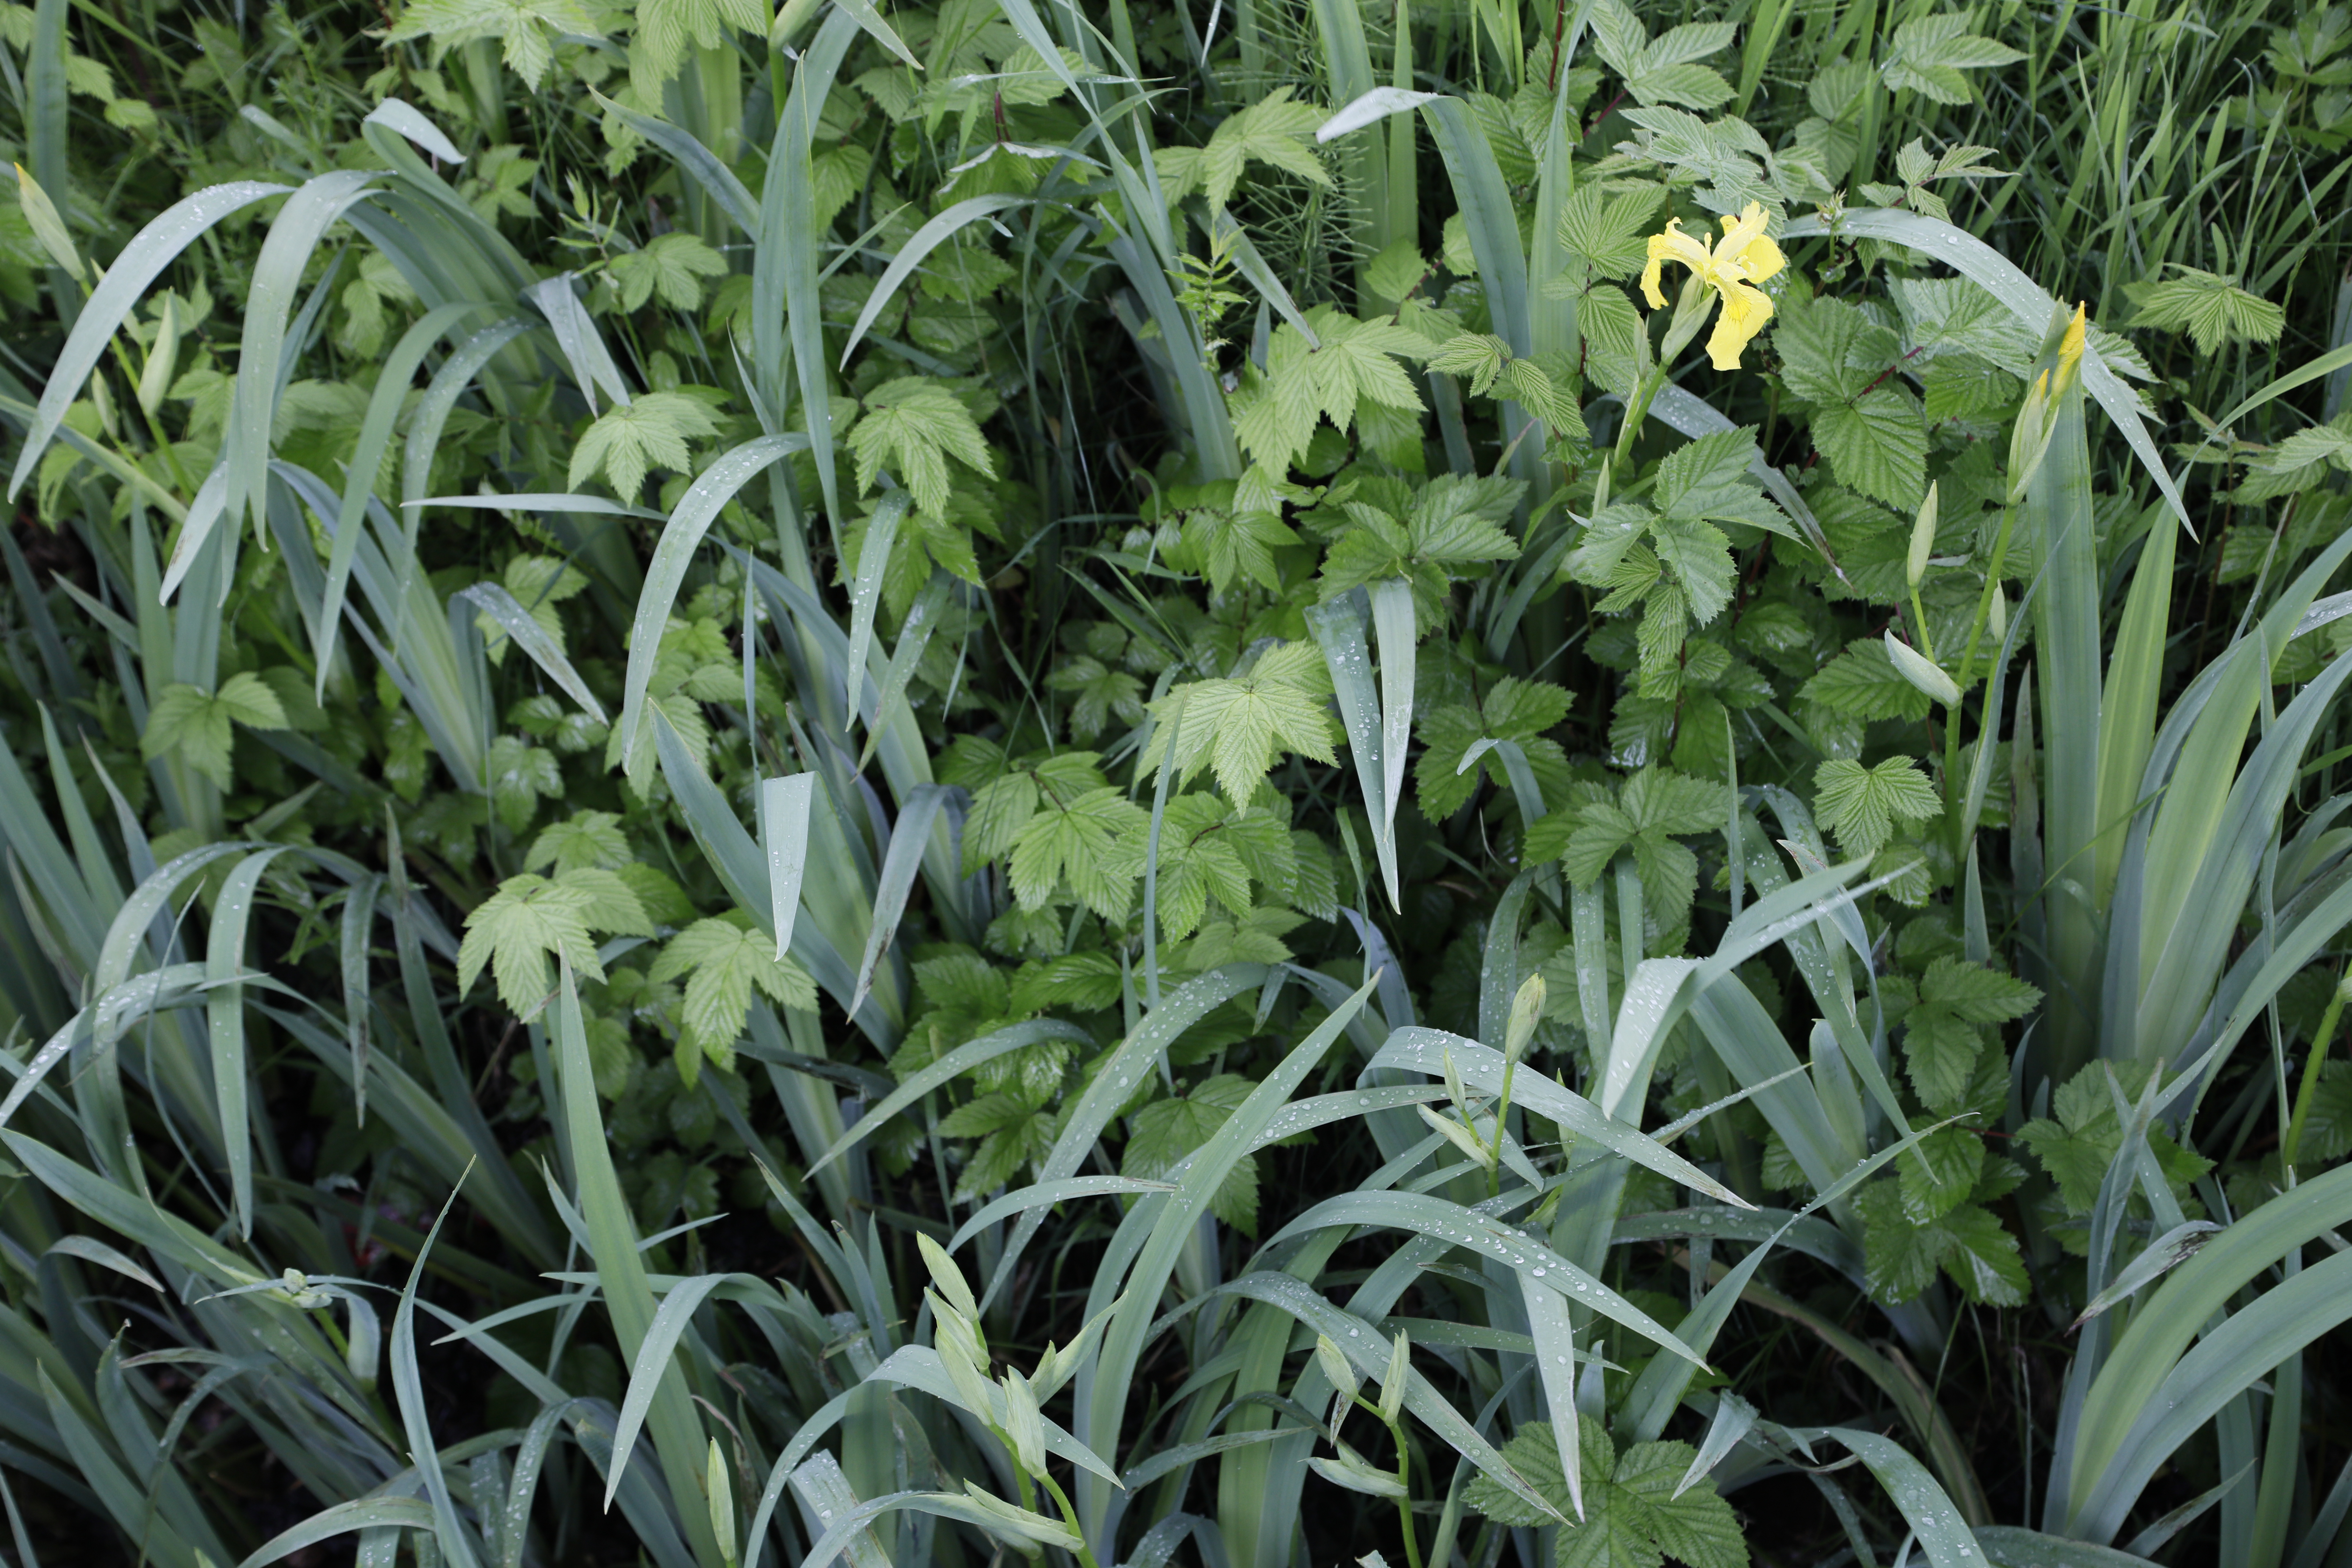
Plant species: Iris pseudacorus